Carl Friedrich Wilhelm Jordan

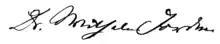
Signature as "Dr. Wilhelm Jordan"

His literary works are rooted in 19th-century historicism and profoundly influenced by Ludwig Klages and his school friend Theodor Lessing. His plays, poems and novels are dominated by philosophical and scientific ideas. His main work was his "Nibelungen-Epos", written in "Stabreim" (alliterative verse) - in it, he used the Old Norse saga of the same name and the Lay of Hildebrand as his main sources but subjected the action to a time-related psychological interpretation.